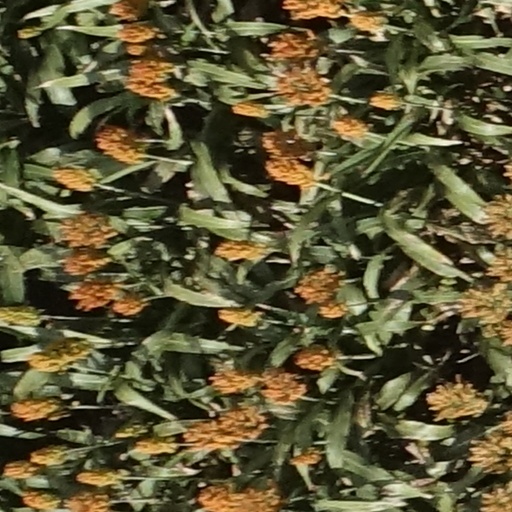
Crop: sorghum